Up the Ladder

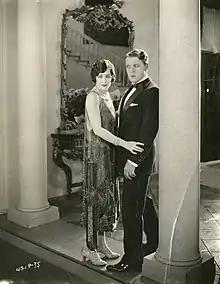

Up the Ladder is a 1925 American drama film directed by Edward Sloman, written by Tom McNamara and Grant Carpenter, and starring Virginia Valli, Forrest Stanley, Margaret Livingston, Holmes Herbert, Lydia Yeamans Titus and Priscilla Moran. Based on the 1922 play "Up the Ladder" by Owen Davis, the film was released on May 3, 1925, by Universal Pictures.